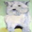
Label: dog